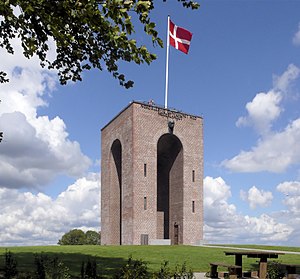
Ejer Bavnehøj
Genforeningstårnet på Ejer Bavnehøj
Genforeningstårnet på Ejer Bavnehøj. Tegnet af arkitekt Jens Laustsen. Opført i 1924 til minde om genforeningen af Nordslesvig med moderlandet. Det skete efter en folkeafstemning om landegrænsen i 1920 som følge af 1. verdenskrig. Mod syd har tårnet en markant portrætbuste af Kong Christian 10.
Ejer Bavnehøj er Danmarks tredjehøjeste ikke-menneskeskabte punkt med sine 170,35 meter over havoverfladen.